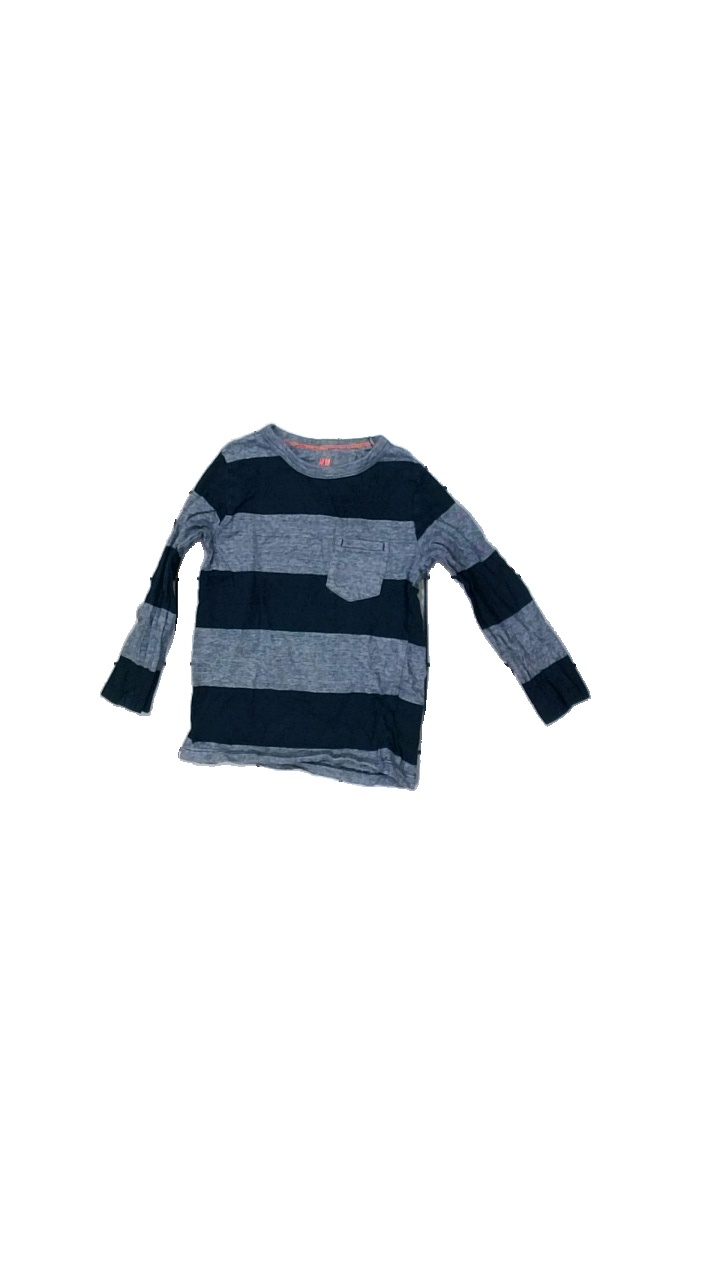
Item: Top (Children)
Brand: H&m
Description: randig långärmad tröja, urtvättad, sned söm
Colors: Blue, Grey
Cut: Regular
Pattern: Striped
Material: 100% cotton
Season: All
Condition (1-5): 2
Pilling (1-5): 2
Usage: Export
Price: <50